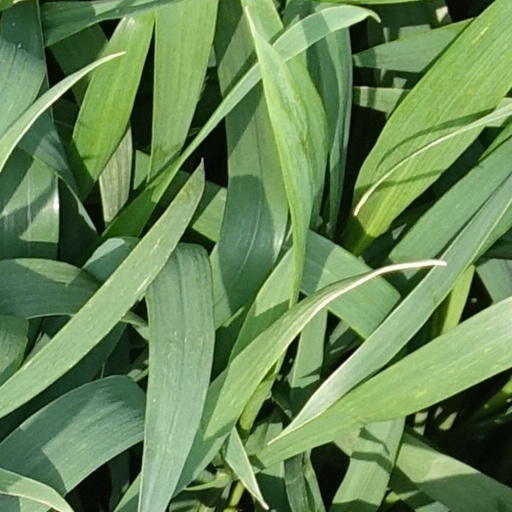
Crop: wheat